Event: Nepal Earthquake
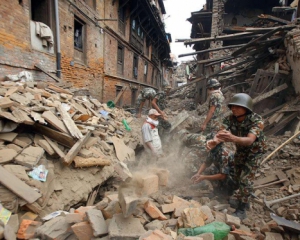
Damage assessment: damage